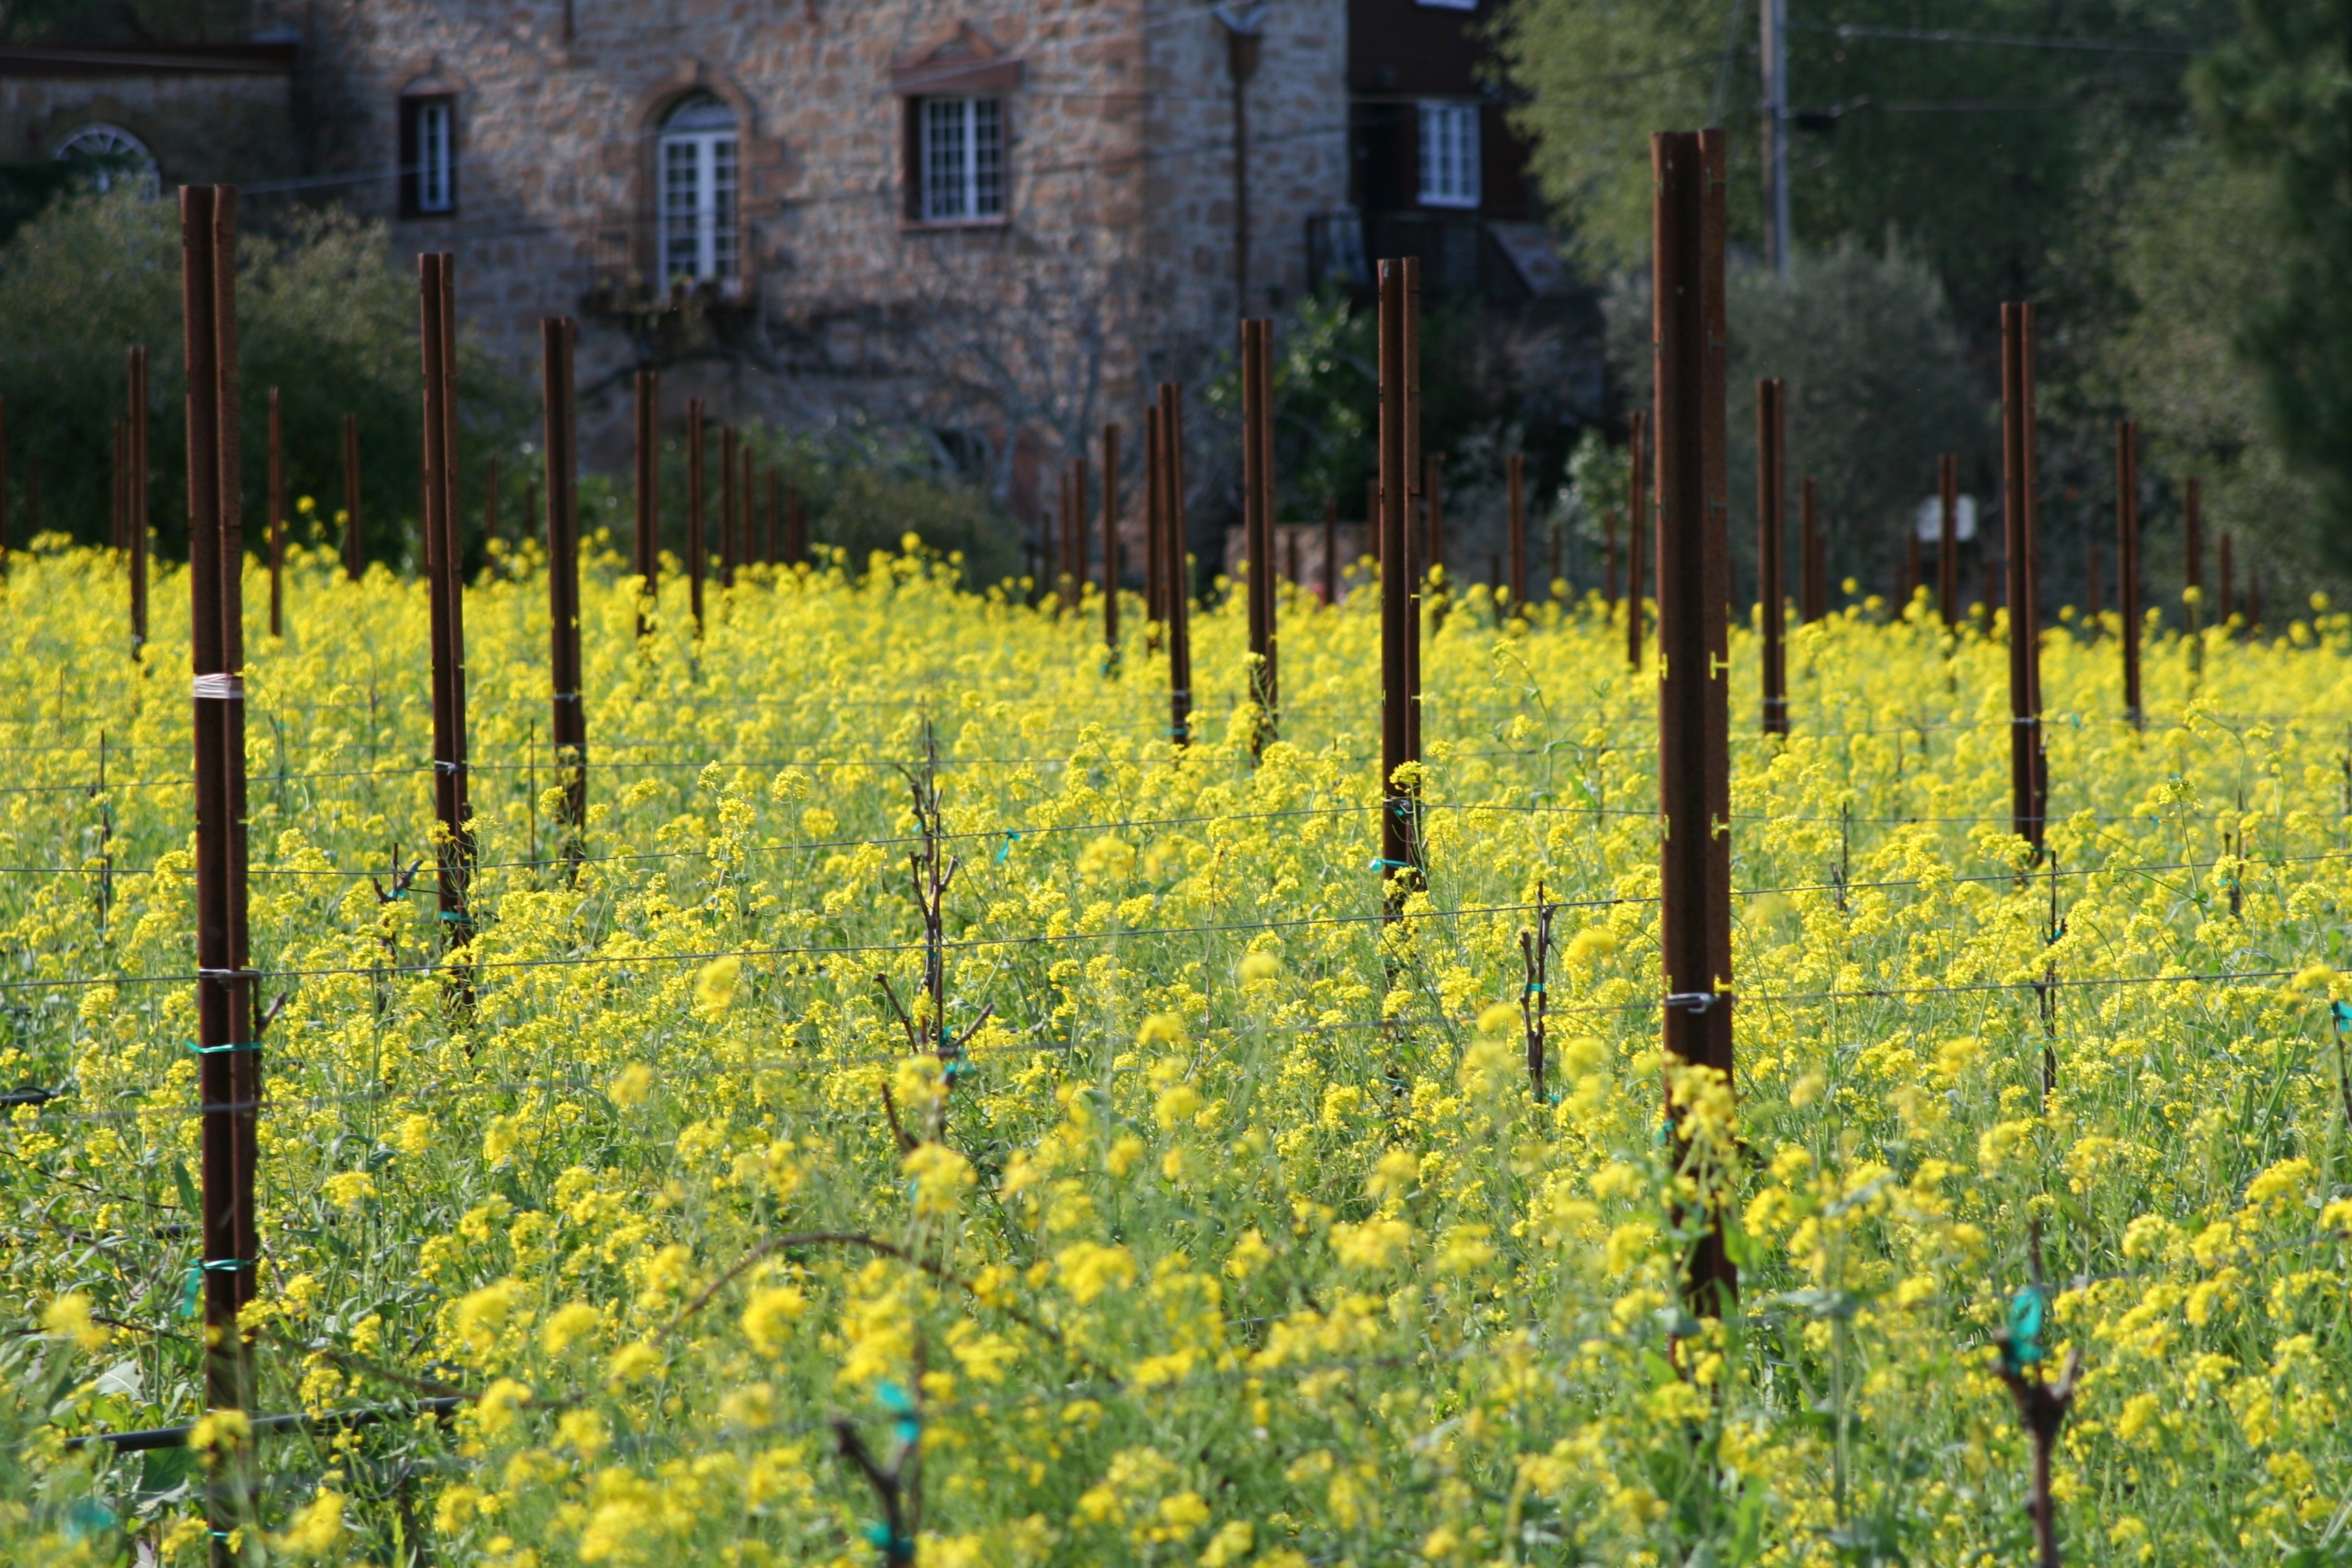
tree, nature, blossom, plant, vineyard, field, meadow, flower, summer, food, spring, produce, vegetable, crop, blooming, yellow, agriculture, flora, rapeseed, petals, beautiful, canola, mustard, brassica, flowering plant, land plant, mustard plant